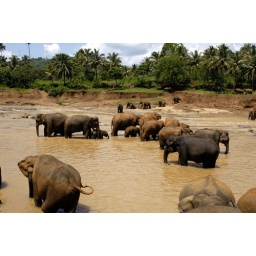
70 elephants playing in a river at the Pinnawela Elephant Orphanage.